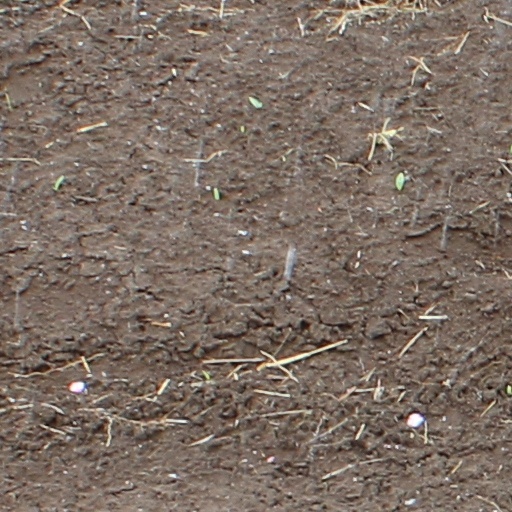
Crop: wheat